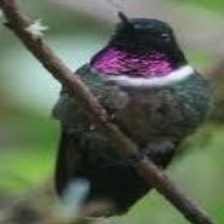
Species: AMETHYST WOODSTAR
Scientific name: CALLIPHLOX AMETHYSTINA
ImageNet parent category: hummingbird